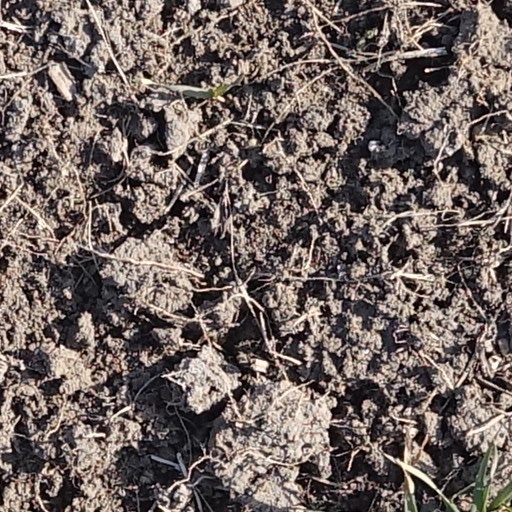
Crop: wheat